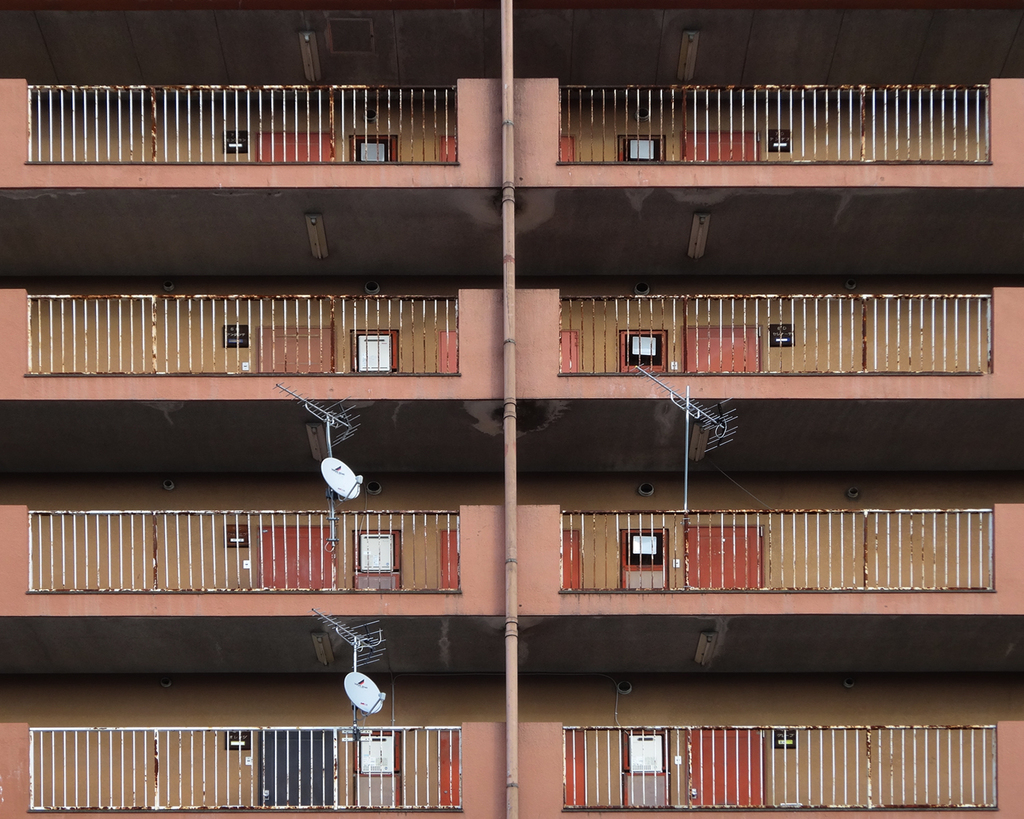
Label: others